John Ruskin

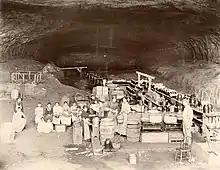
Cannery operation in the Ruskin Cooperative, 1896

In the 1880s, Ruskin returned to some literature and themes that had been among his favourites since childhood. He wrote about Scott, Byron and Wordsworth in "Fiction, Fair and Foul" (1880) in which, as Seth Reno argues, he describes the devastating effects on the landscape caused by industrialization, a vision Reno sees as a realization of the Anthropocene. He returned to meteorological observations in his lectures, "The Storm-Cloud of the Nineteenth-Century" (1884), describing the apparent effects of industrialisation on weather patterns. Ruskin's "Storm-Cloud" has been seen as foreshadowing environmentalism and related concerns in the 20th and 21st centuries. Ruskin's prophetic writings were also tied to his emotions, and his more general (ethical) dissatisfaction with the modern world with which he now felt almost completely out of sympathy.